Tekken (2009 film)

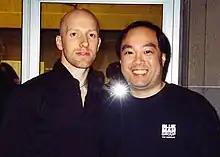
In order to portray a sense of realism, Cyril Raffaelli (left) was cast as the main fight choreographer.

Talks about making "Tekken" into a movie have been underway since June 2002 with Namco Bandai Games stating production would start in 2003. The film was meant to be released in 2005. It was reported that the production company, Crystal Sky Pictures, had acquired the film rights for $60 million. After several years of hiatus, the project resurfaced after a teaser poster appeared on the web in October 2008. This was mostly due to the global success of "" as well as the long-lasting popularity of the "Tekken" franchise. Originally, Charles Stone III was going to be film's director who teased in 2004 it would different from other adaptations like "Mortal Kombat" or "Tomb Raider"; He claimed the narrative would heavily focus on the characters to provoke a more dramatic style. He aimed to get famous actors like Jackie Chan and Jet Li believing the budget would be enough to get such skilled actors. The production of the movie was set to start during 2005. However, the project saw a major change in staff members. Stone was investigating K-1 during the making of the movie while taking notes from "Enter the Dragon" (1973) with the objective of the making the final product both accessible and realistic. In 2007, Dwight H. Little signed to become the film's new director.